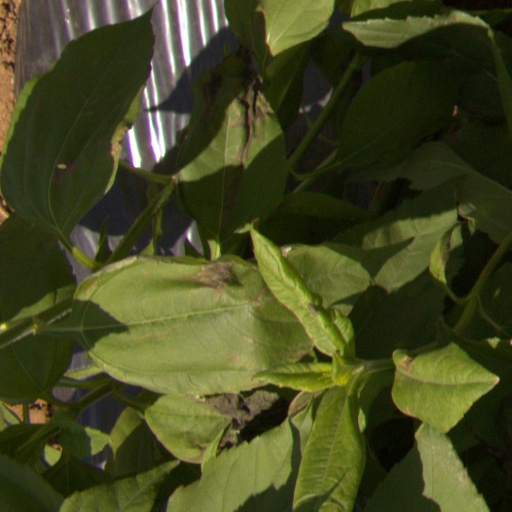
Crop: Jerusalem artichoke